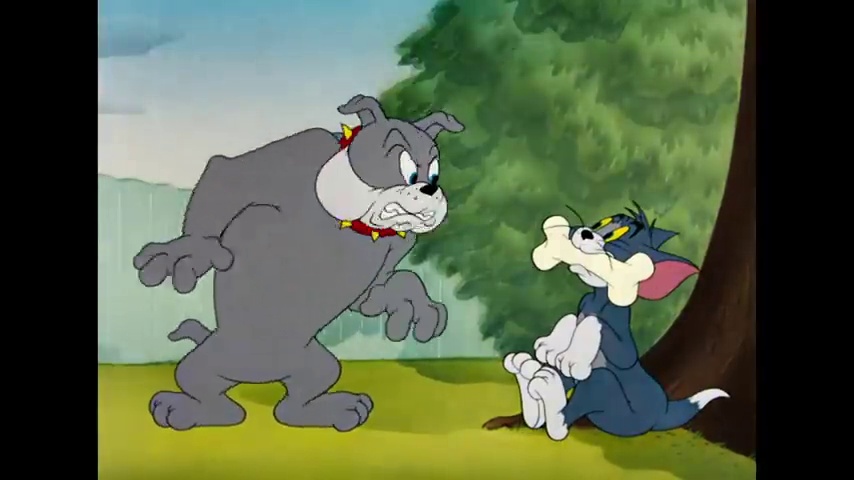
Portrait style: Cartoon Portrait